Sono Osato

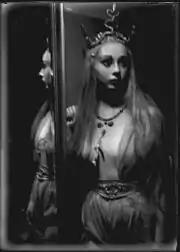
Osato in Francesca da Rimini costume, 1930s

As a musical theater performer, her Broadway credits included principal dancer in "One Touch of Venus" (a performance for which she received a Donaldson Award in 1943), Ivy Smith in the original "On the Town", and Cocaine Lil in "Ballet Ballads".